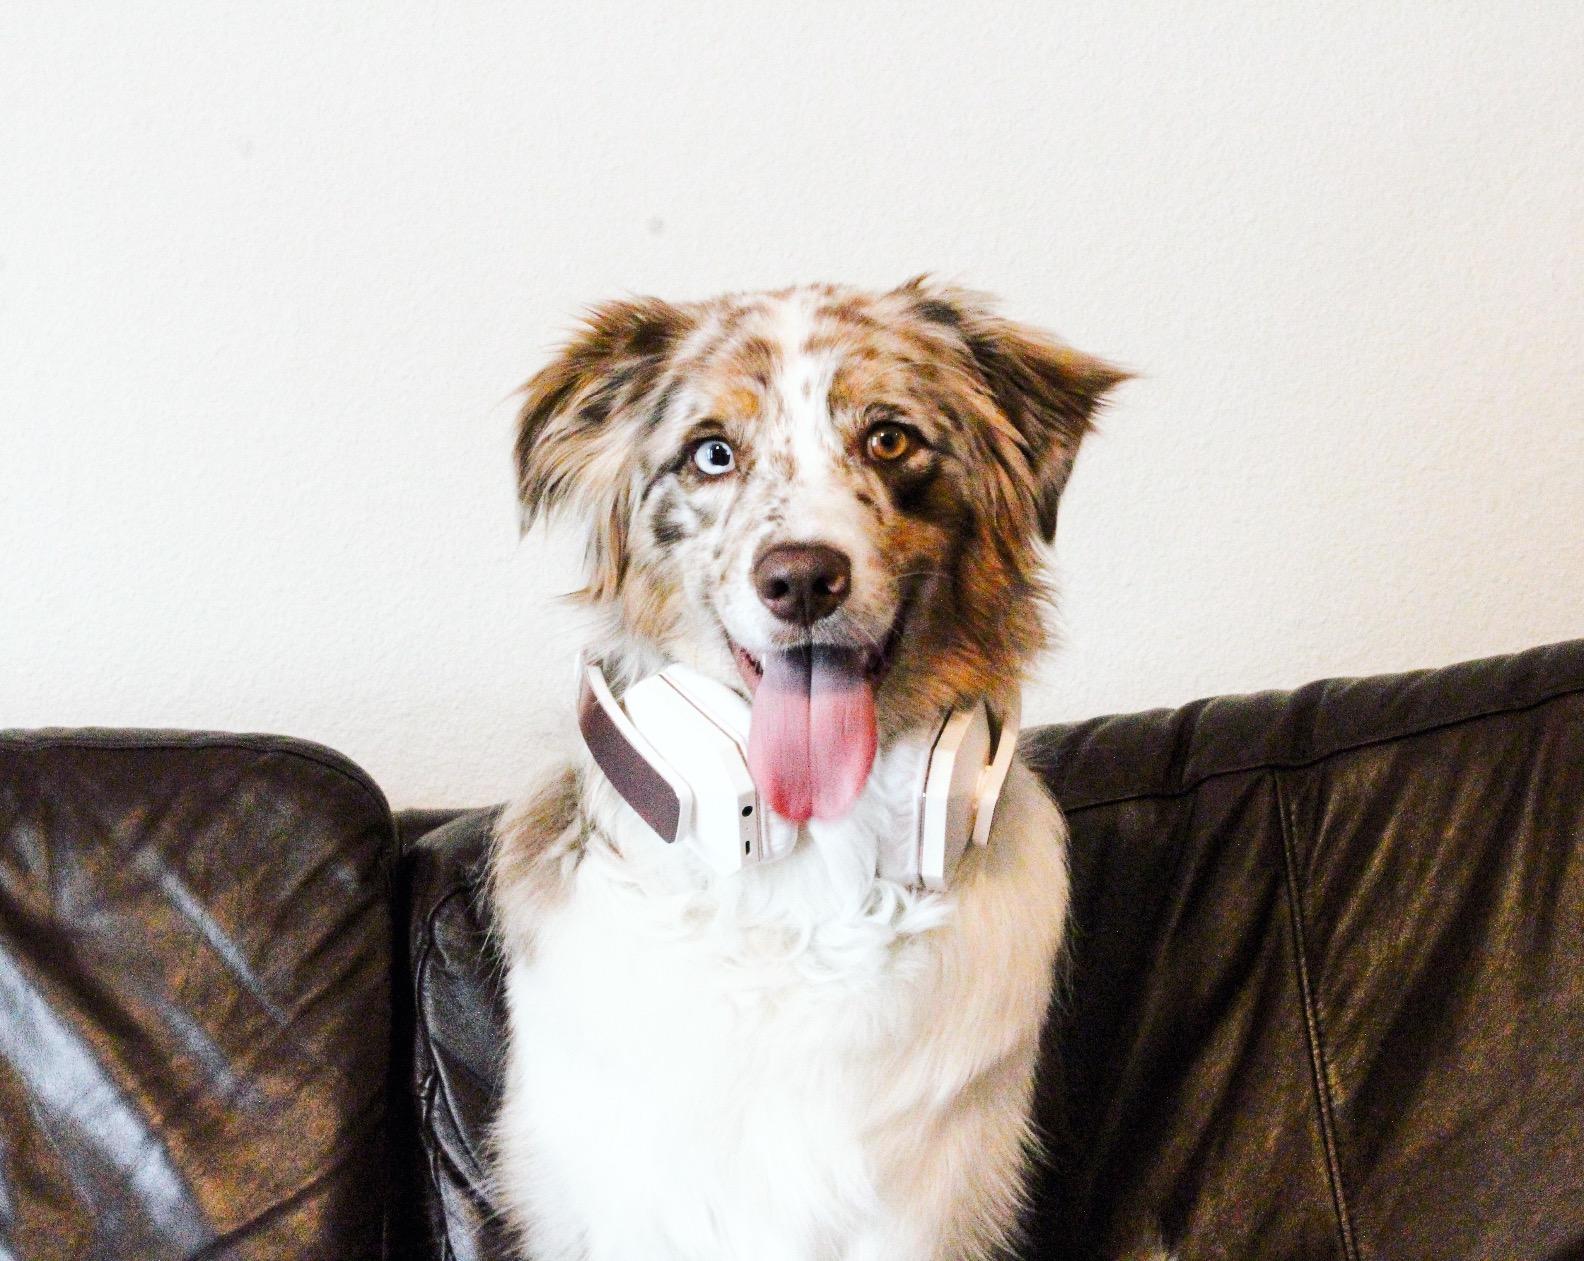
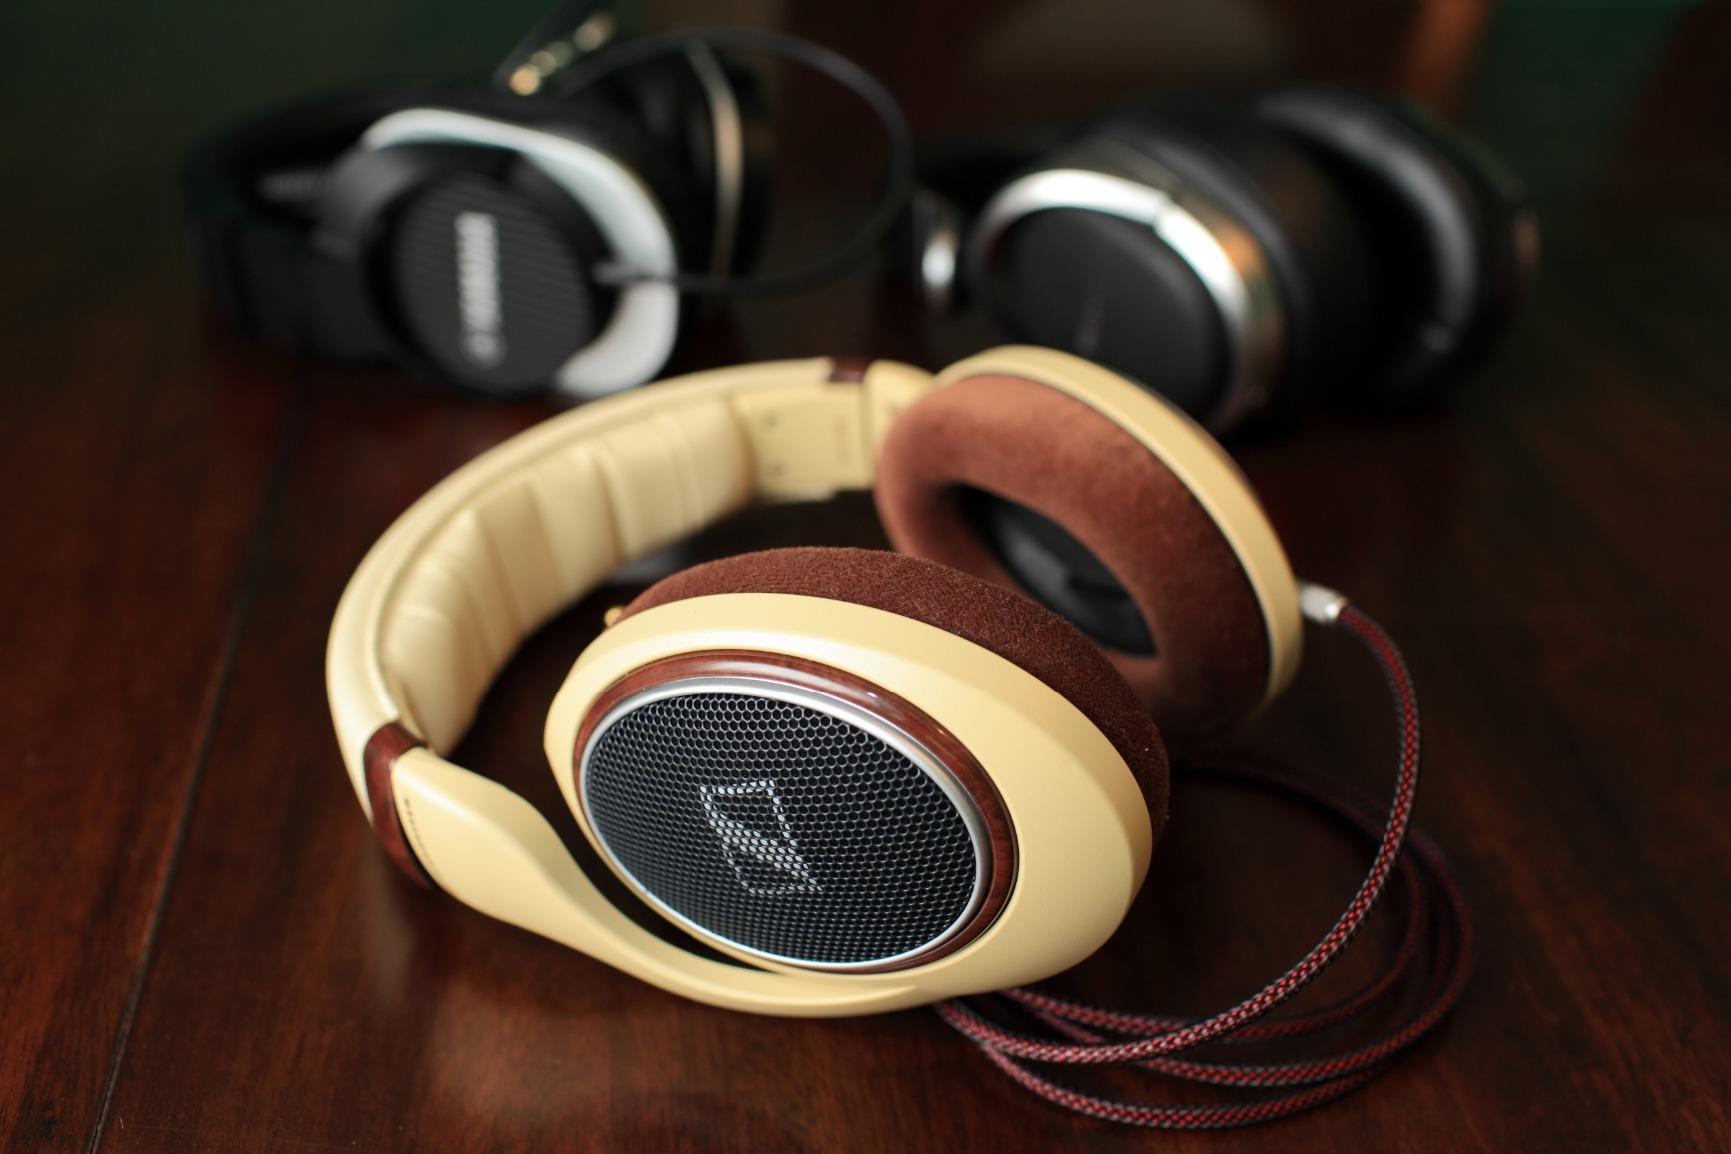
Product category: headphones
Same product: no